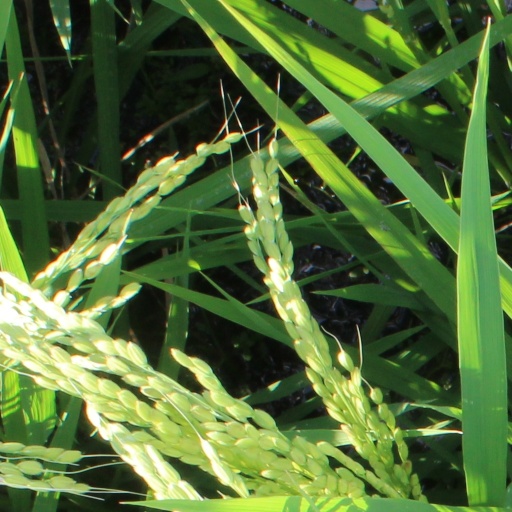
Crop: rice